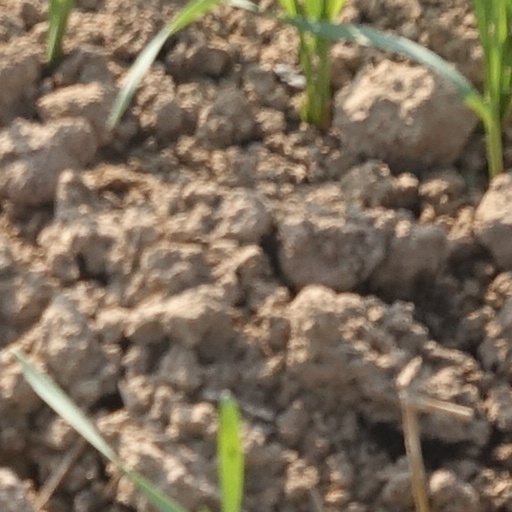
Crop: wheat